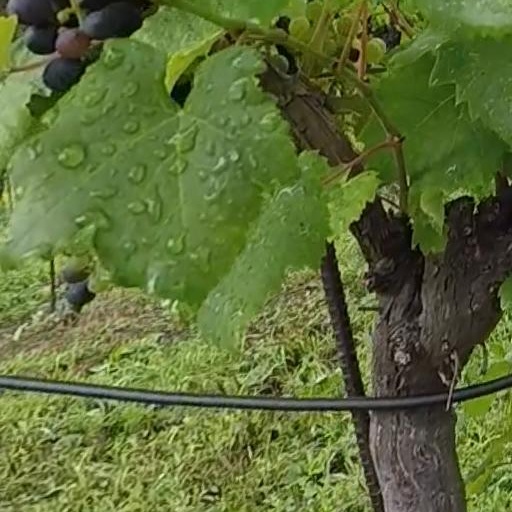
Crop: grape